The Deal (1983 film)

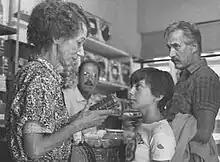
A still from the film

The Deal is a 1983 Argentine drama film directed by Fernando Ayala and written by Roberto Cossa and Carlos Somigliana. The film premiered on 19 May 1983 in Buenos Aires. It was entered into the 13th Moscow International Film Festival where it won a Special Diploma.